Court uniform and dress in the Empire of Japan

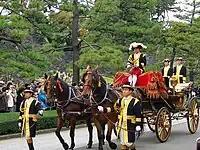
A coachman's court uniform, still in use by the Vehicles and Horses Division of the Imperial Household Agency

In 1884, court uniforms were decided for and on the Board of the Chamberlains and the Board of Ceremonies. In 1886, the Imperial Guard were assigned both regular and court uniforms, and in 1888 the rest of the institutions of the Ministry of the Imperial Household were allocated their own. In 1889, and of the Crown Prince's Household got both formal and informal court uniforms, and in 1891 escort dress was created for high officials in the Agency. These various regulations were unified in a 1911 revision, and major changes were made in 1928.